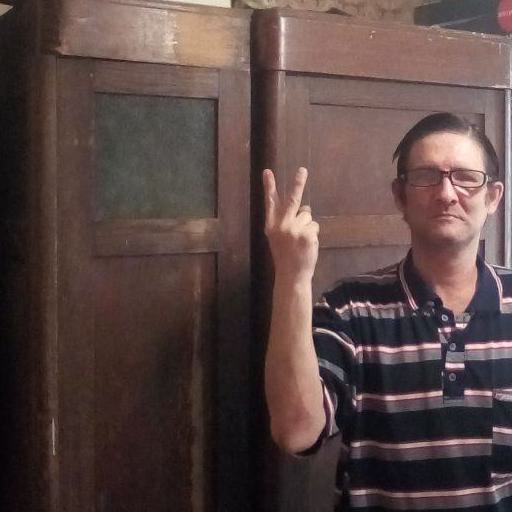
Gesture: peace_inverted